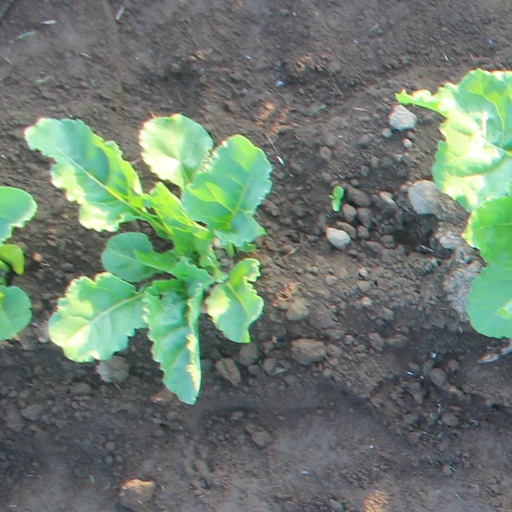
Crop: sugar beet